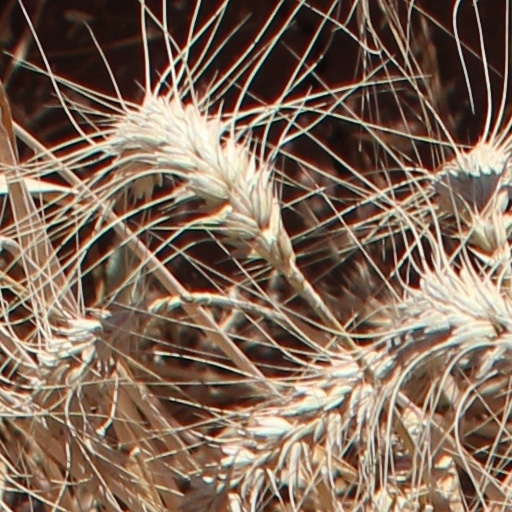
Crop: wheat